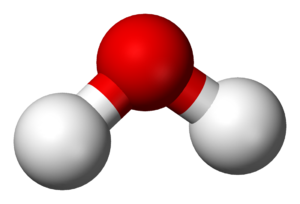
La molécule d’eau, de formule H₂O, est le constituant essentiel de l’eau pure. Celle-ci contient également des ions résultant de l’autoprotolyse de l’eau selon l’équation d'équilibre : H₂O = H⁺ + OH⁻. L’eau pure n’est pas présente dans la nature et doit être obtenue par des processus physiques.
L'eau est une substance chimique constituée de molécules H₂O. Ce composé est très stable et néanmoins très réactif, et l'eau liquide est aussi un excellent solvant. Dans de nombreux contextes, le terme eau est employé au sens restreint d'eau à l'état liquide, ou pour désigner une solution aqueuse diluée.
La chimie est une science de la nature qui étudie la matière et ses transformations, et plus précisément :